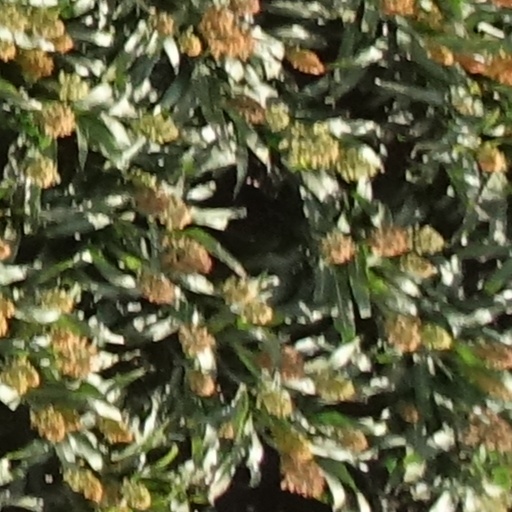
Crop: sorghum